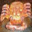
Label: cra